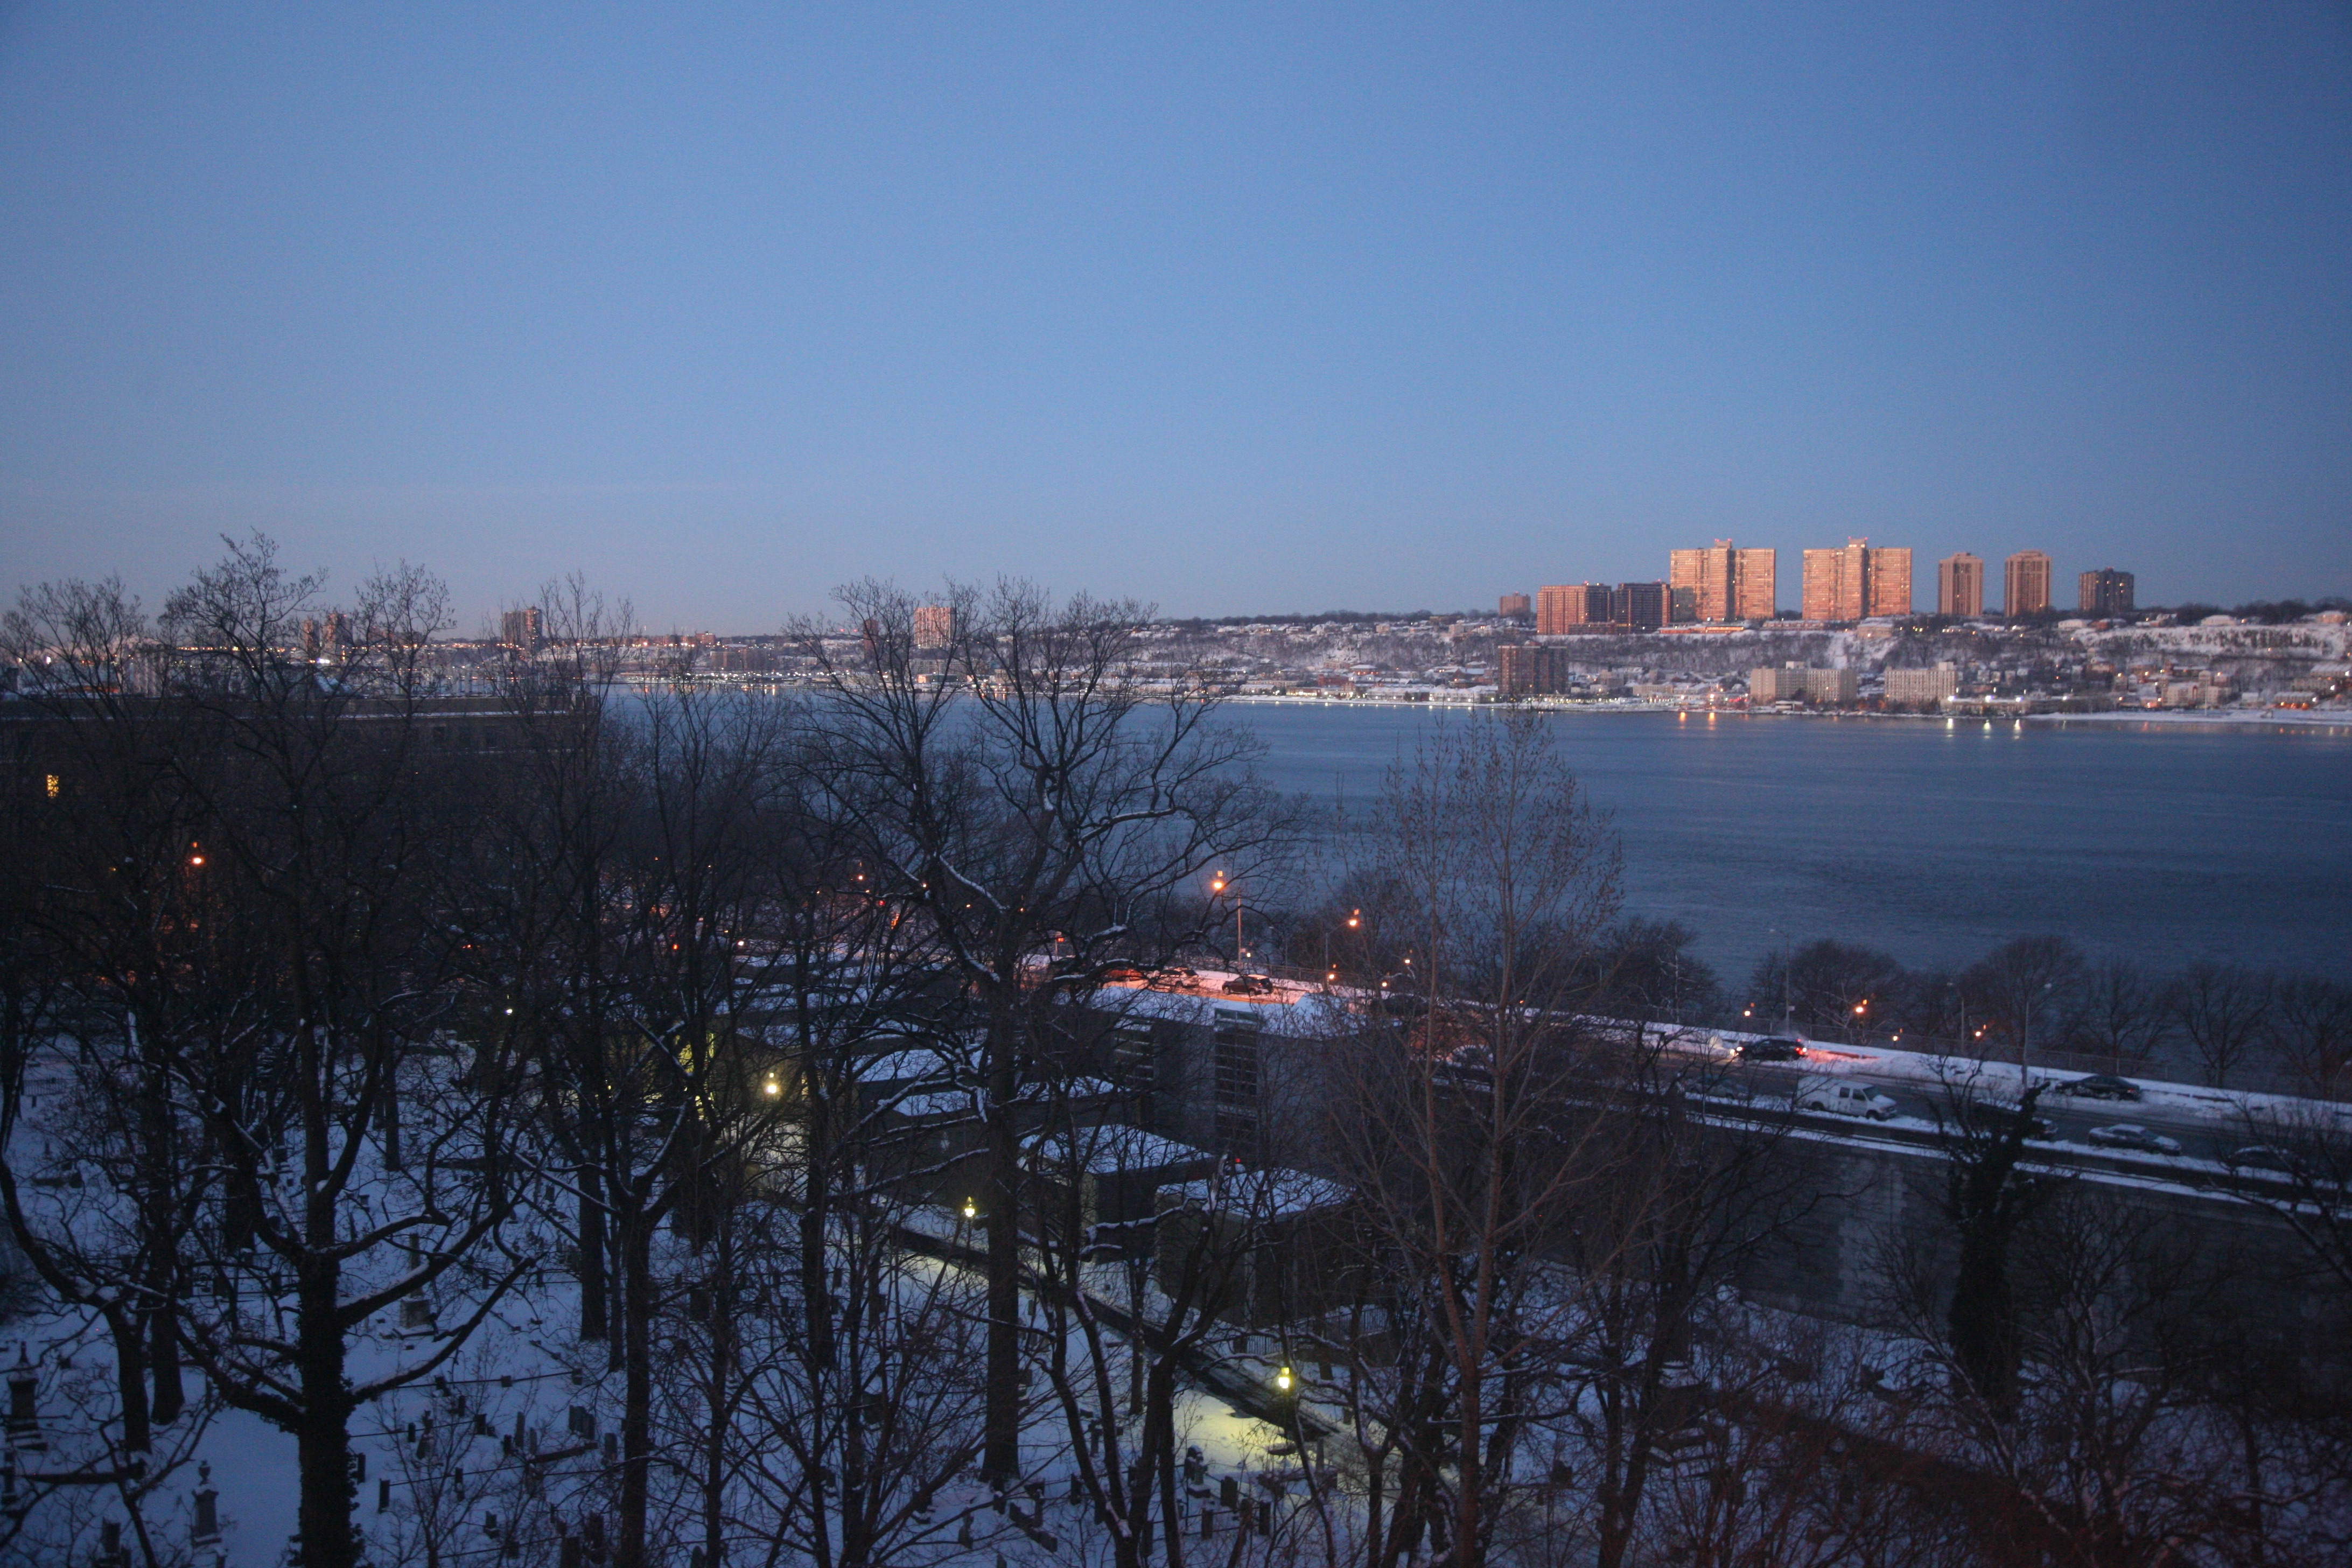
snow, winter, sky, sunrise, sunset, skyline, night, sunlight, morning, dawn, city, river, cityscape, panorama, dusk, ice, evening, reflection, weather, season, urban area, atmospheric phenomenon, atmosphere of earth